Cornelis de Graeff II

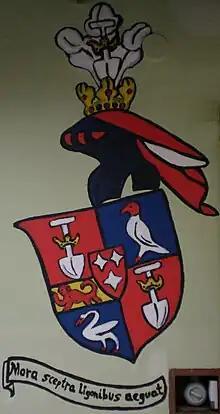
full coat of arms De Graeff (painted by Matthias Laurenz Gräff, 2011)

Cornelis de Graeff (23 August 1671, Amsterdam – 16 February 1719, Ilpendam) was a member of the family De Graeff, a prominent regent family from the Dutch Golden Age. He held the title 20th Free Lord of Purmerland and Ilpendam.